Yars' Revenge

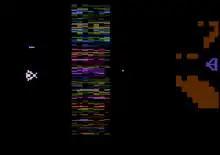
Gameplay from "Yars' Revenge". The Yar is on the left side of the screen while the Qotile is behind the curved shield. The destroyer missile is just above Yar.

"Yars' Revenge" is part of the subgenre of shooter games called either the fixed or single-screen shooter. "Yars' Revenge" differs from many other similar popular games from that era such as "Space Invaders" (1978), "Galaxian" (1979), or "Gorf" (1981) as its gameplay has the main axis of conflict oriented horizontally rather than vertically. The player controls Yar, a fly-like object which can be moved in any direction on the screen. The screen wraps vertically. The primary goal in "Yars' Revenge" is to break a path through the energy shield and destroy the Qotile with a hit from the Zorlon cannon. The shield is the object on the right side of the screen shaped like an arch or a shifting rectangle. It is made up of cells. To do this, the player can fire energy missiles shot from Yar which can destroy the cells in the shield or by directly coming into contact with them allowing Yar to devour them. Once a clear path to the Qotile behind the shield is open, the cannon can be readied by either eating a cell or moving Yar over the Qotile.